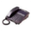
Label: telephone